Viktor Belyaev

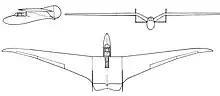
Design of a glider BP-3

Record glider of a tailless scheme with a backward swept wing with a central part in the form of a “seagull”. The first flight was made on July 18, 1935. According to unconfirmed data, several BP-3s were built in the workshops of the school of sea pilots in the town of Yeisk.